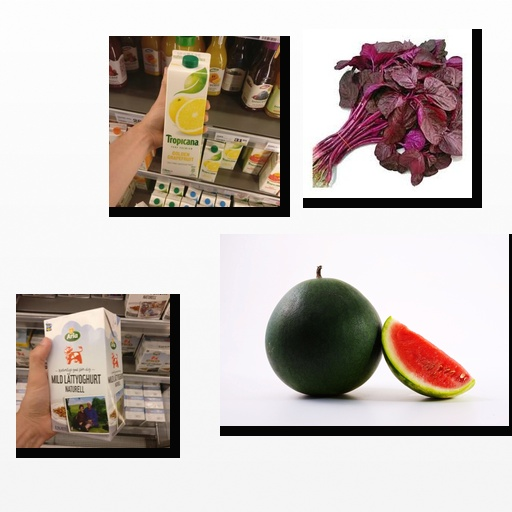
Food items: watermelon, amaranth, golden_grapefruit_juice, natural_low_fat_yogurt